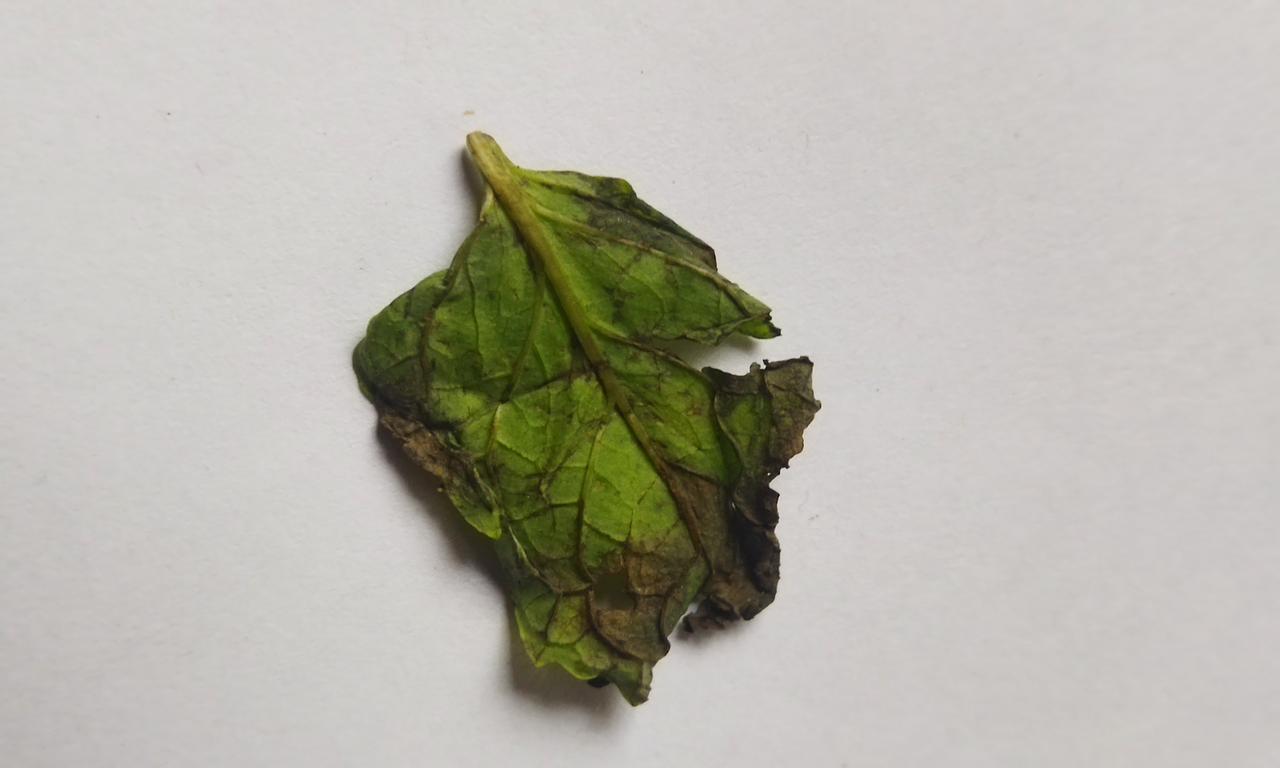
Label: Spoiled